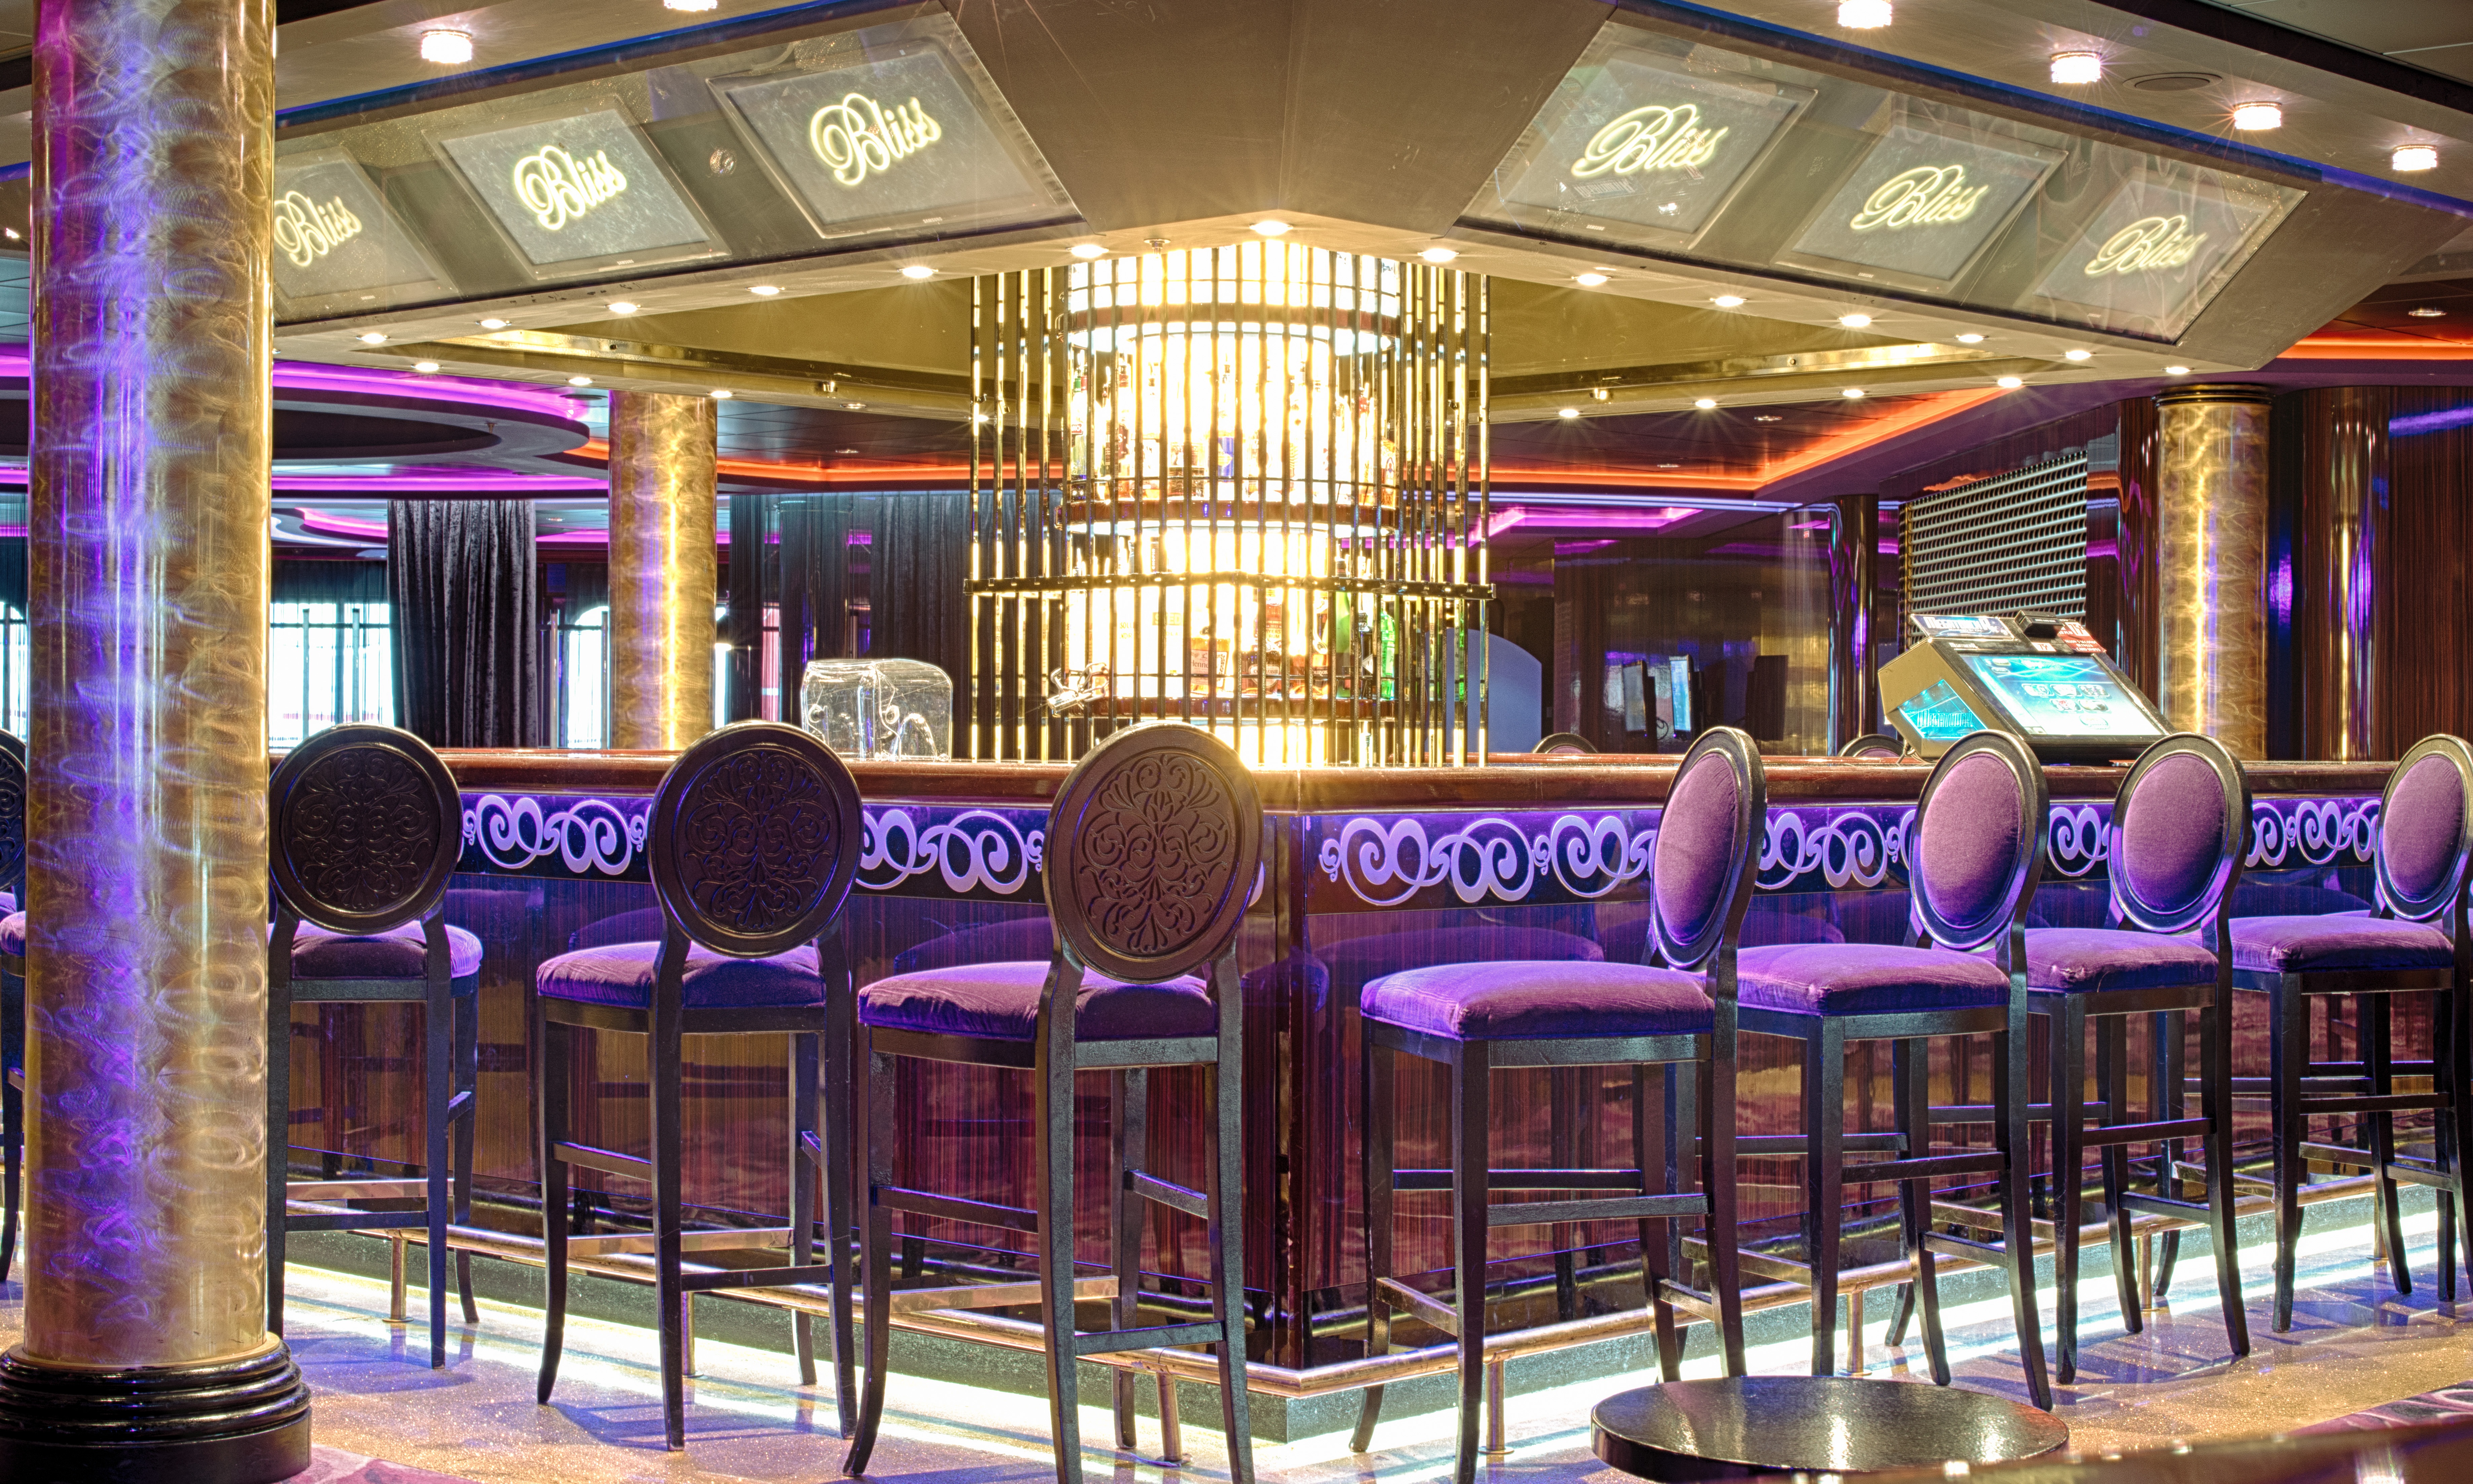
vintage, retro, interior, restaurant, bar, furniture, colorful, lifestyle, decor, illuminated, luxury, resort, drinking, style, lobby, casino, entertainment, nightclub, convention center, barstools, function hall